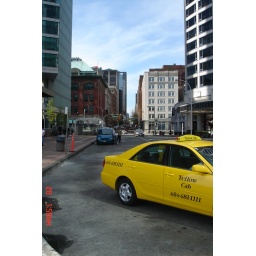
a view of the road in Downtown with the yellow cab at front. taken in Vancouver Downtown on April 28, 2006